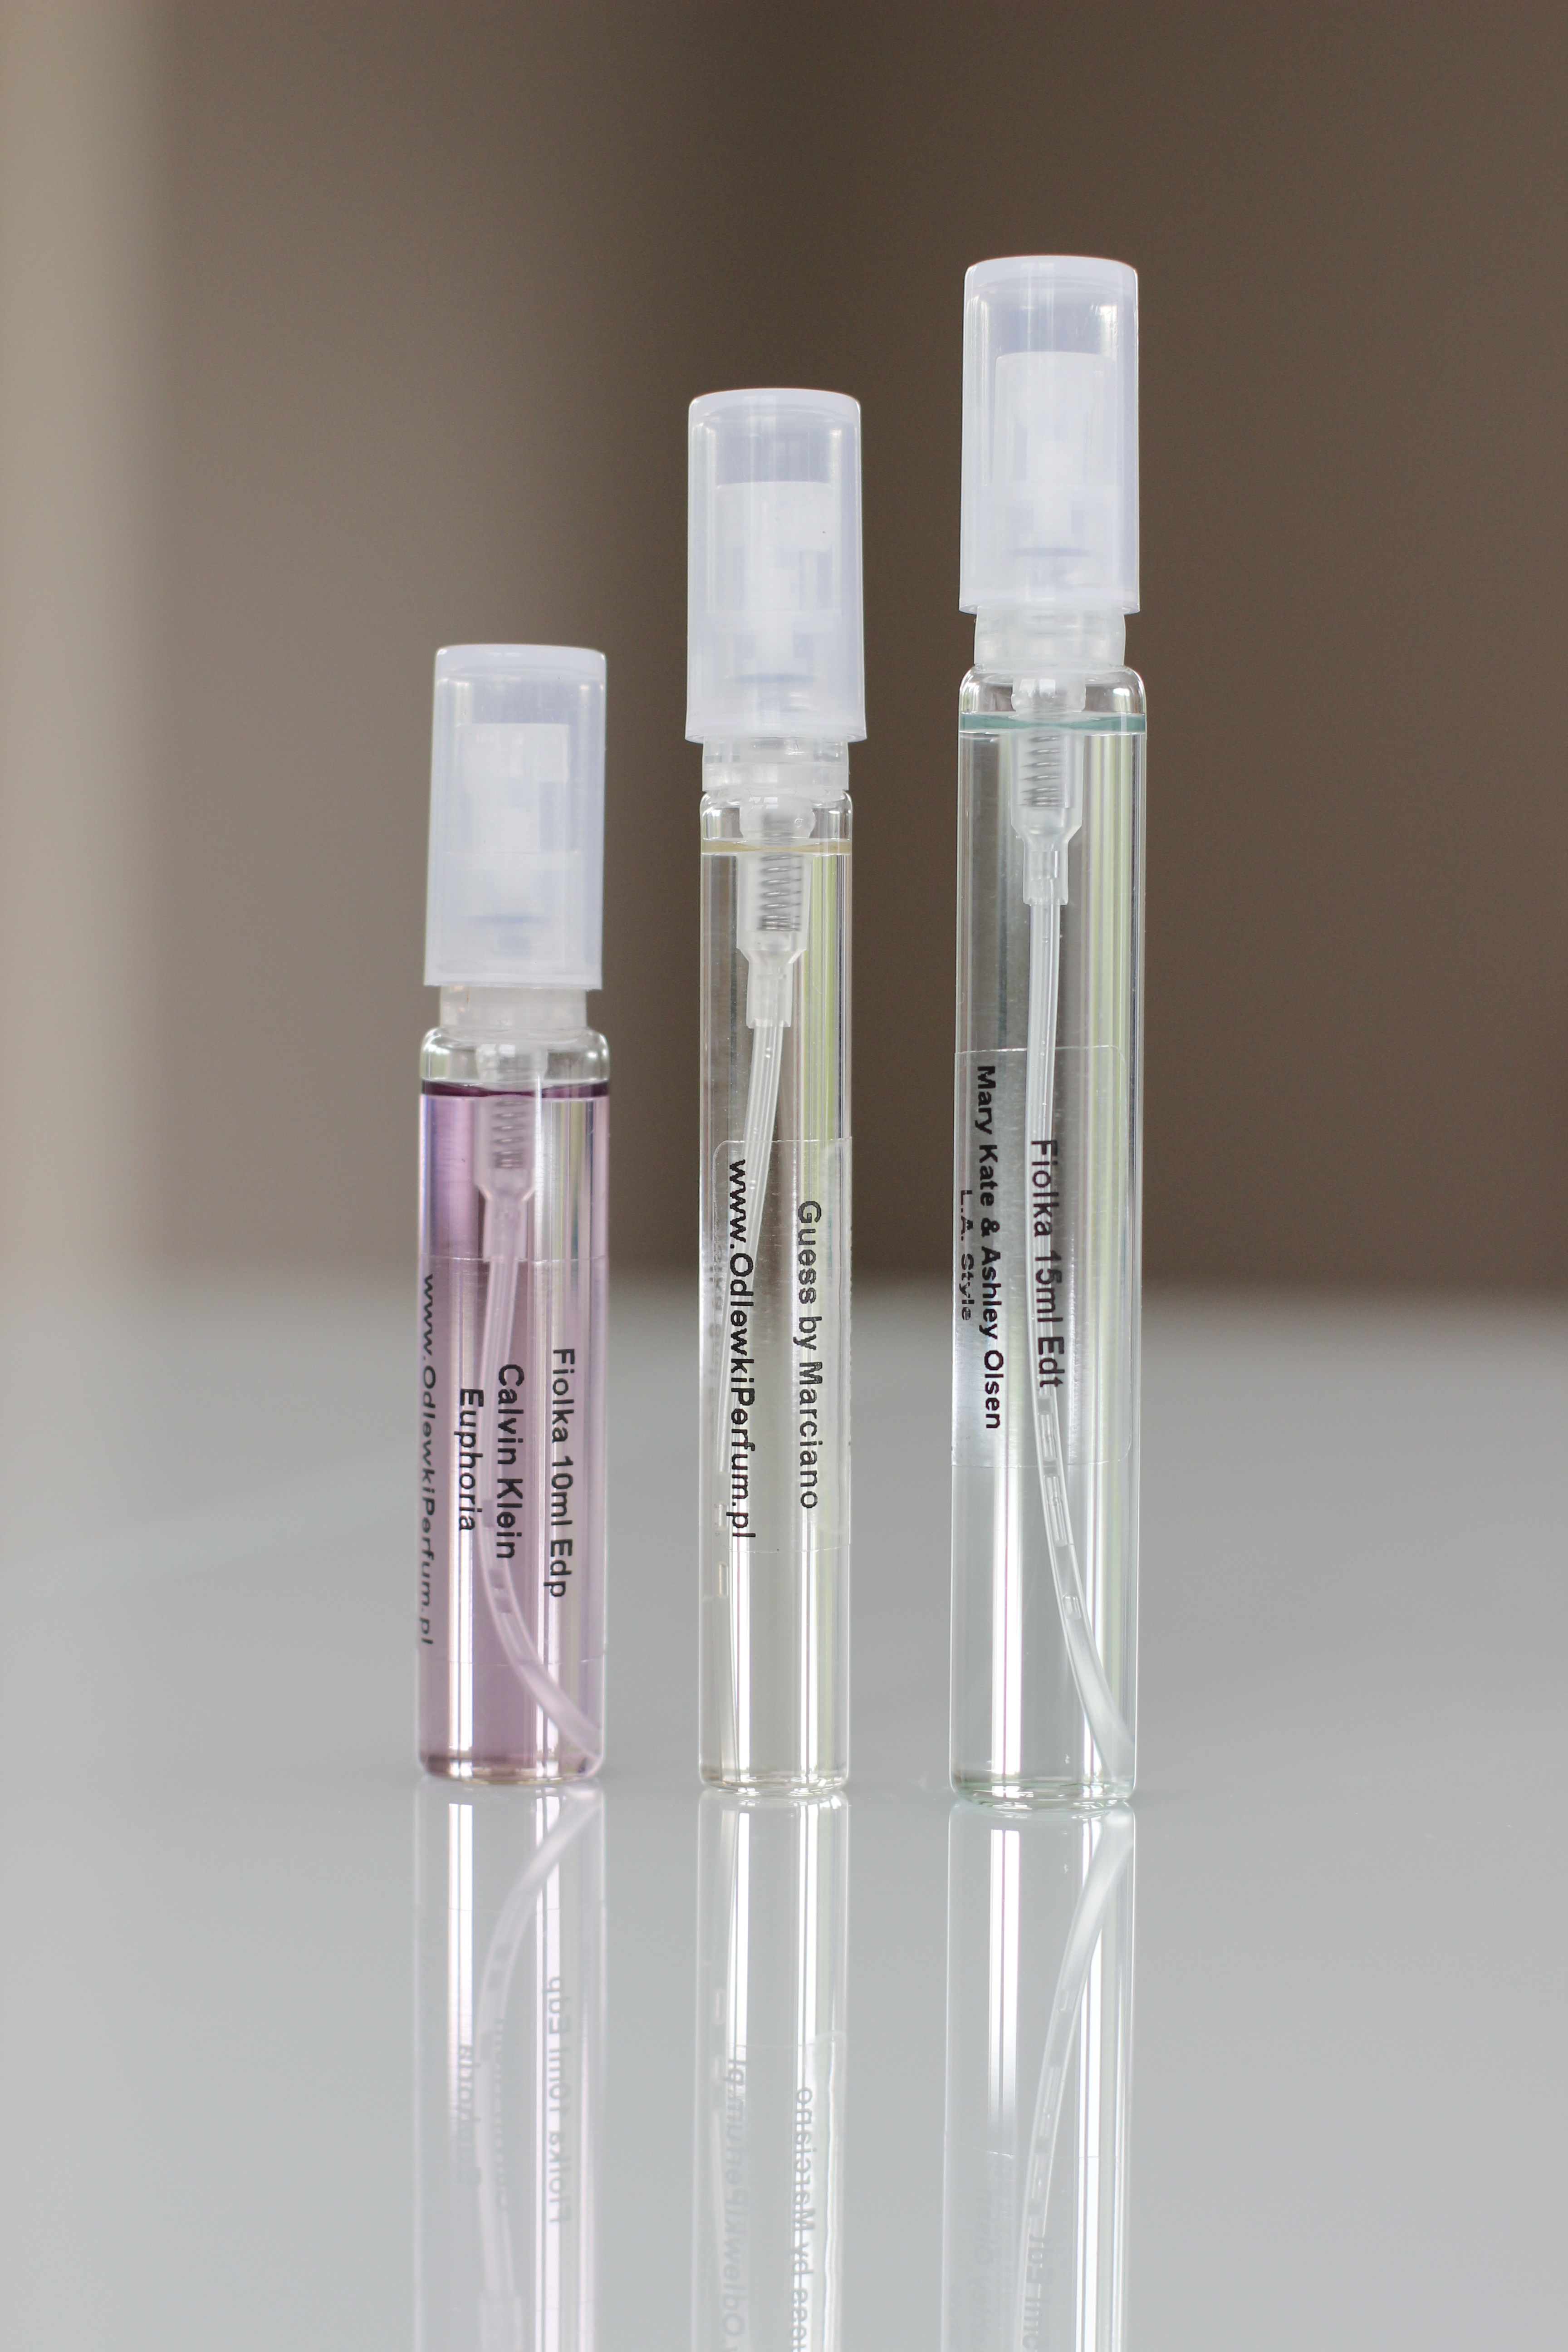
bottle, glass bottle, product, eye, skin, vial, perfume, cosmetics, scents, lip gloss